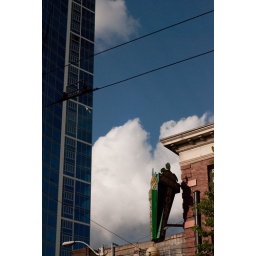
puffy clouds over the green tortoise